House of Saxe-Coburg and Gotha

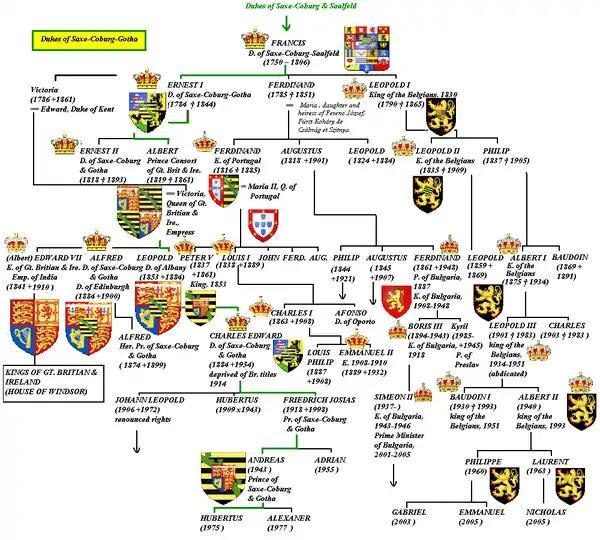
Saxe-Coburg Dynasty Family Tree since the end of the 18th century, showing their male inheritance of the thrones of Great Britain, Belgium, Portugal, and Bulgaria.

Ernest I's second son, Prince Albert (1819–1861), married his first cousin Queen Victoria in 1840 (Victoria's mother was a sister of Ernest I). Prince Albert thus is the progenitor of the United Kingdom's current royal family, called the House of Windsor since 1917.